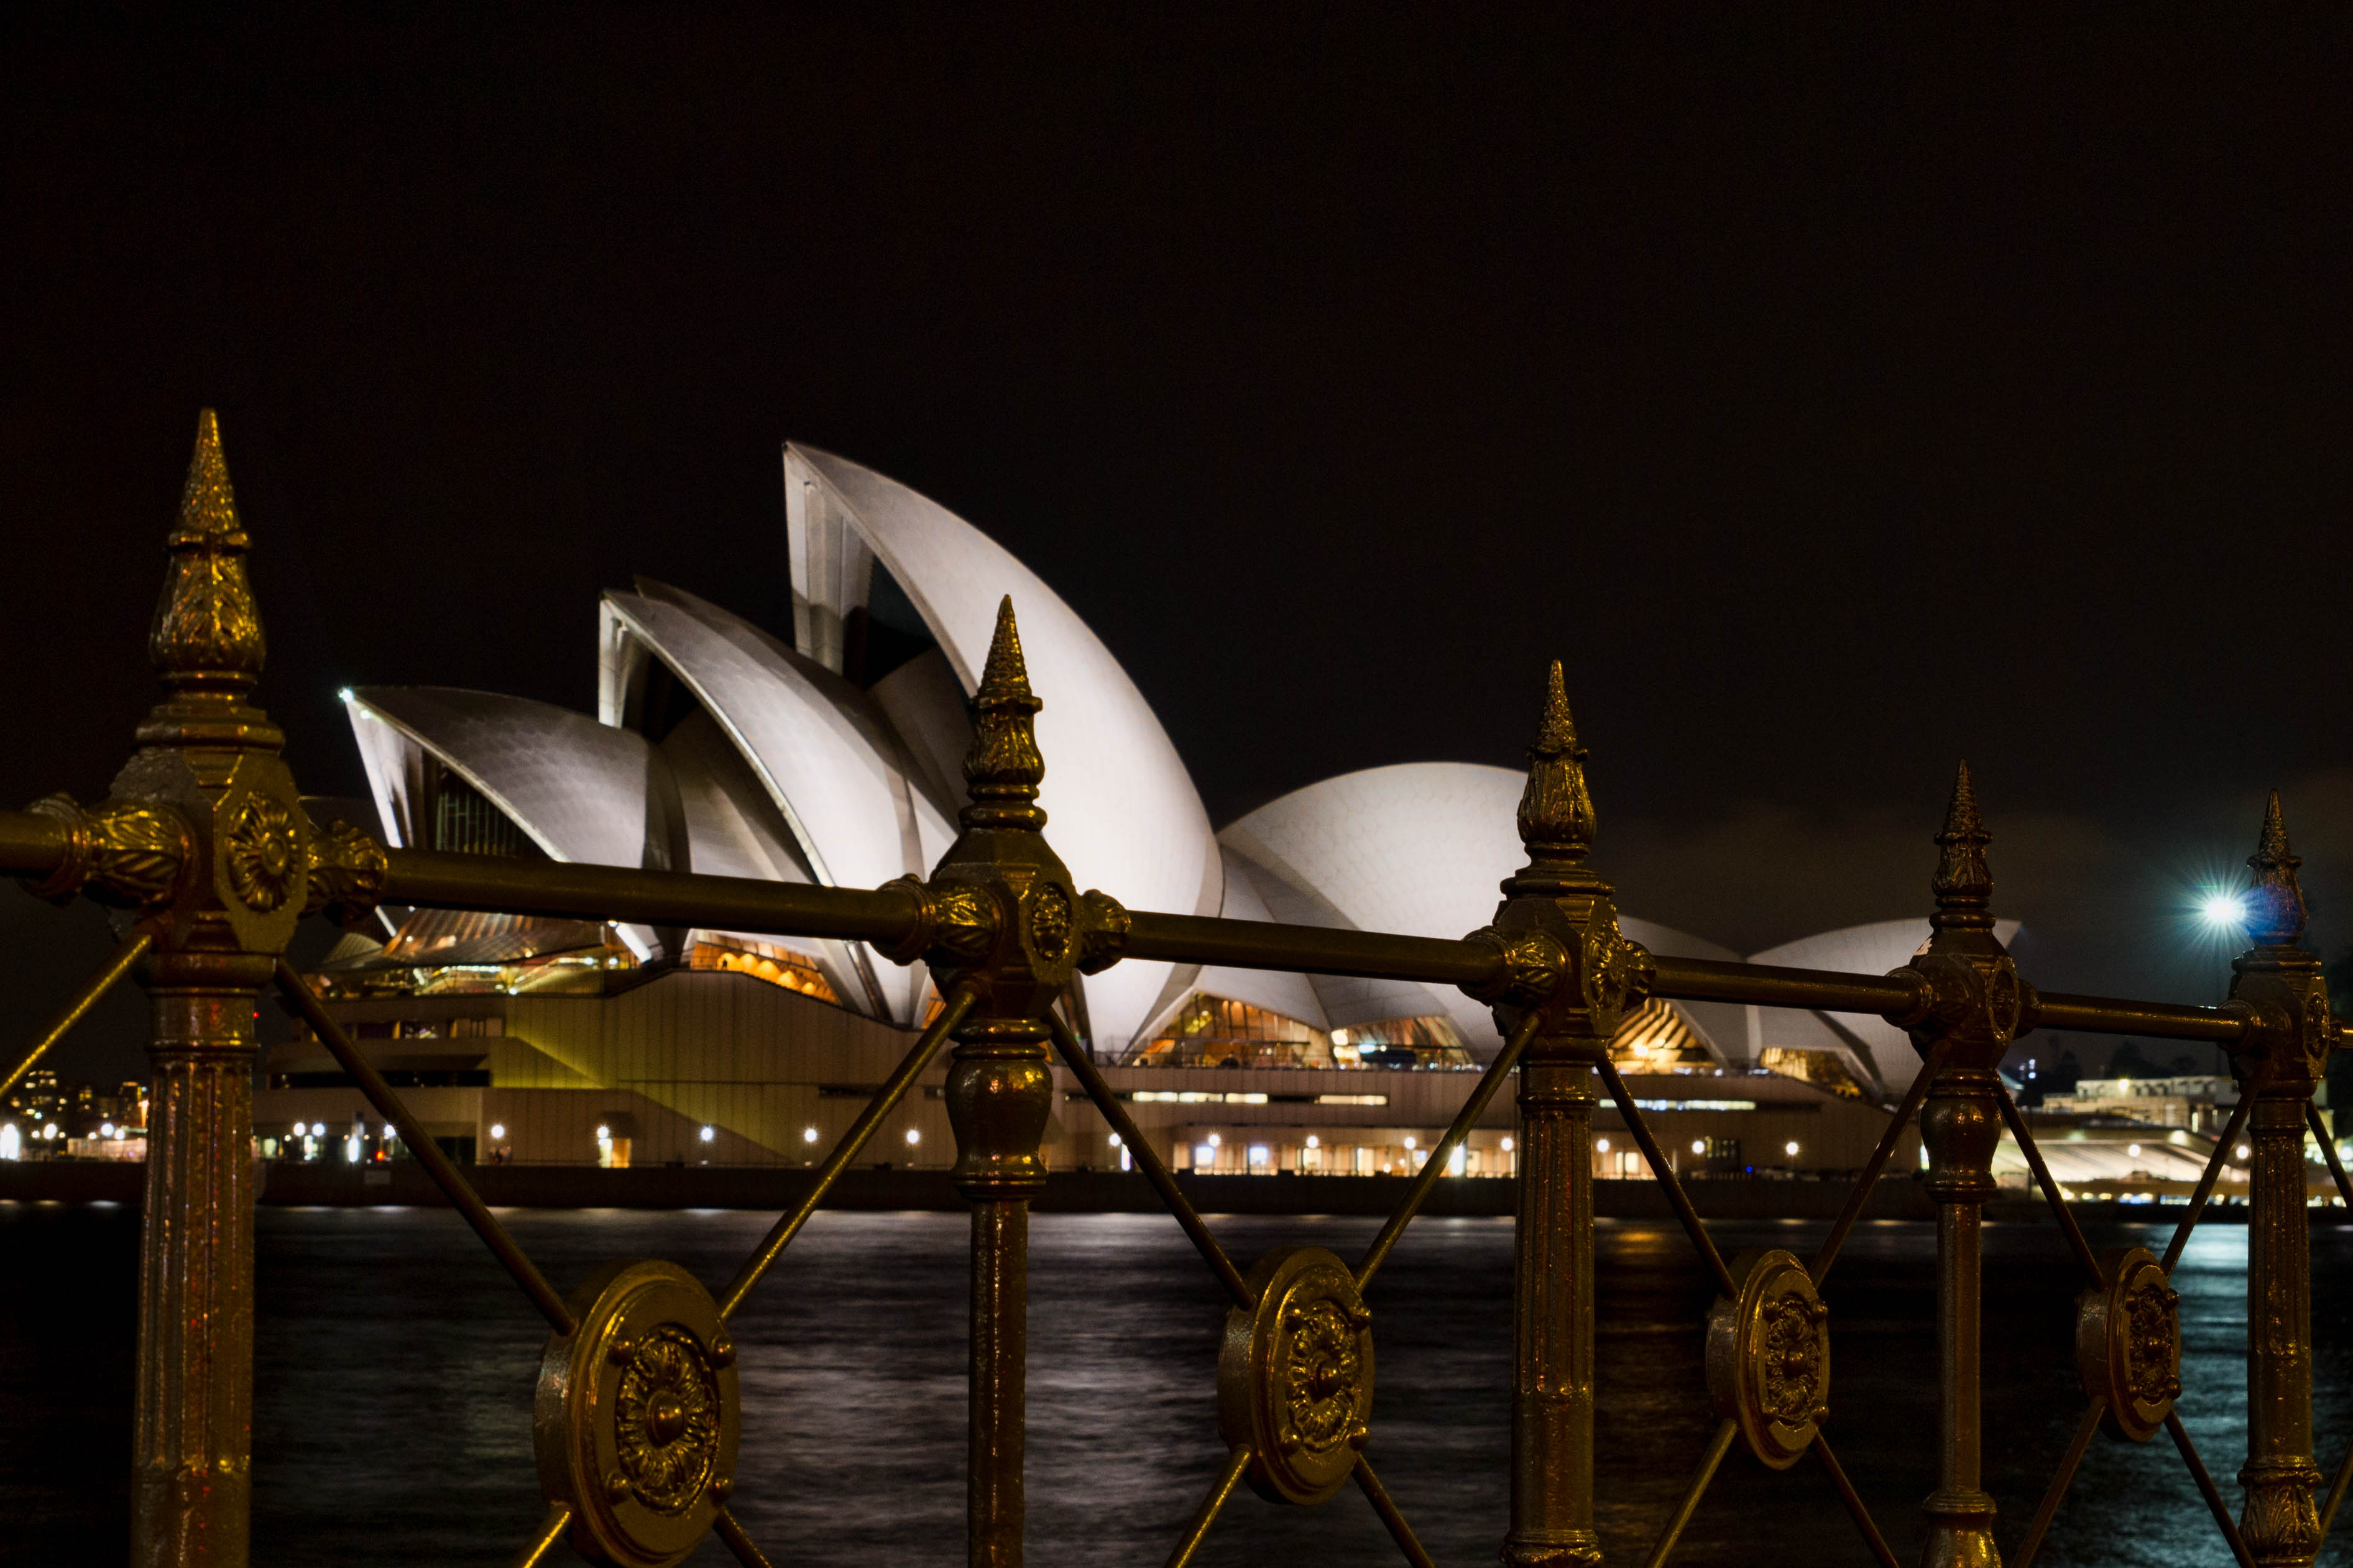
light, architecture, night, building, evening, landmark, lighting, place of worship, australia